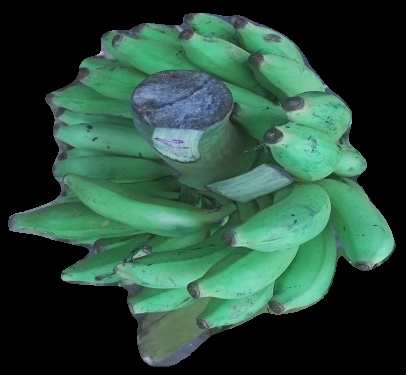
Variety: elakki-bale
Grade: grade2